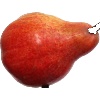
Label: Pear Red 1